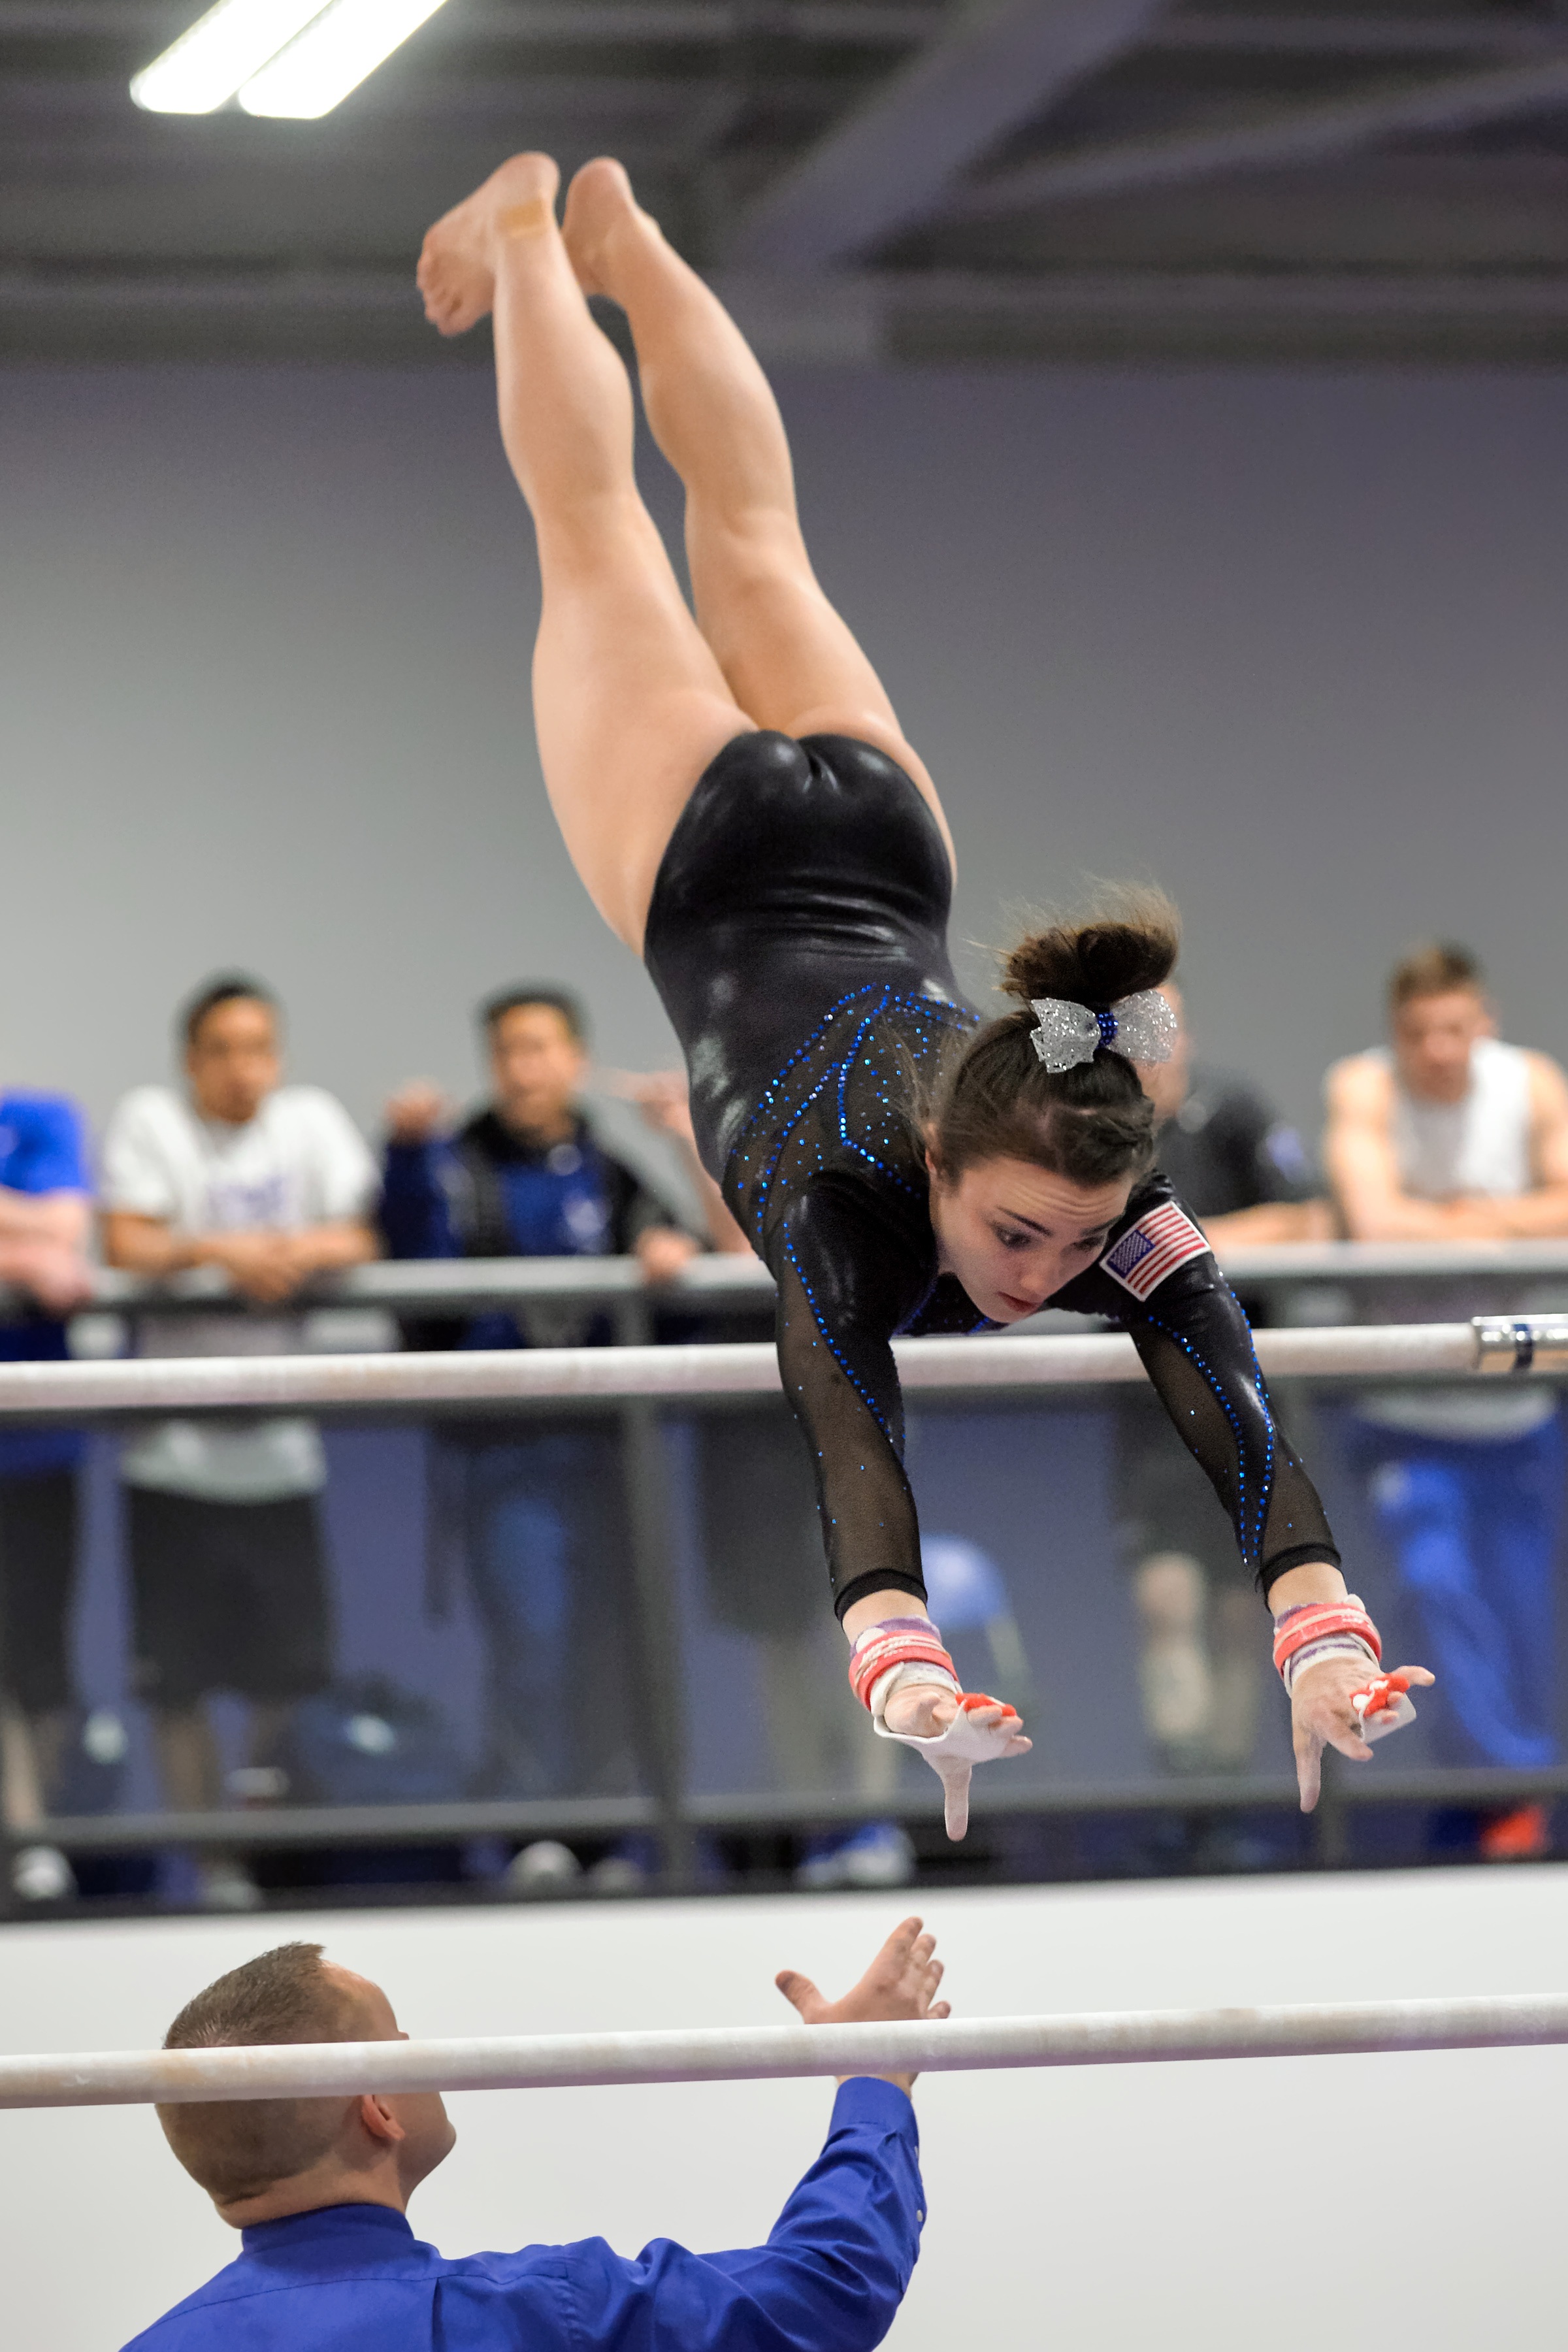
woman, female, exercise, fitness, competition, bars, sports, performance, college, athlete, strength, gymnastics, spotter, uneven, somersault, gymnast, poise, liz copan, individual sports, artistic gymnastics, floor gymnastics